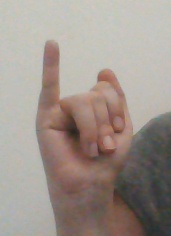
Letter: meem